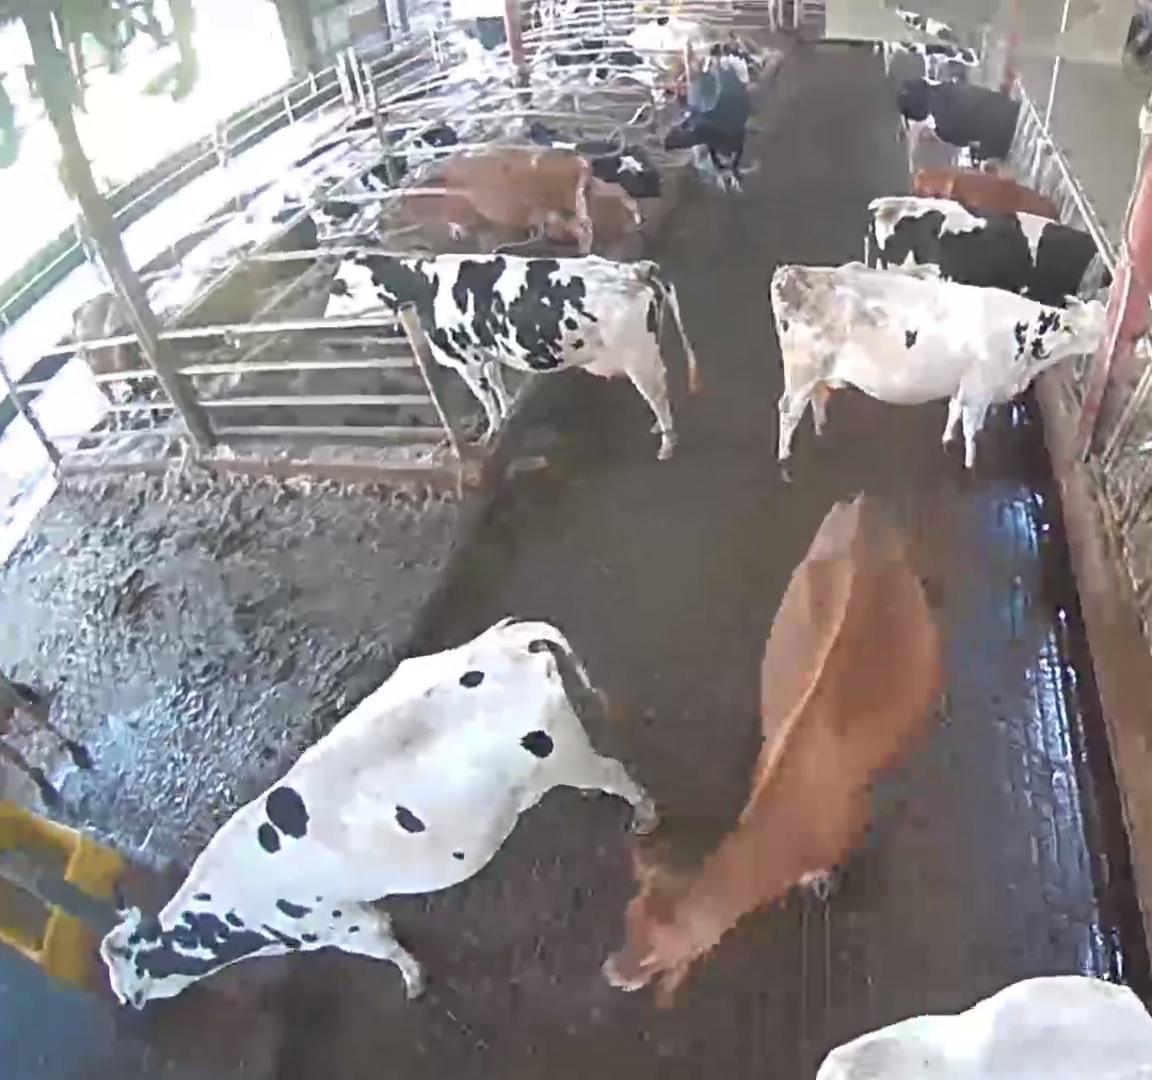
Number of cows: 13